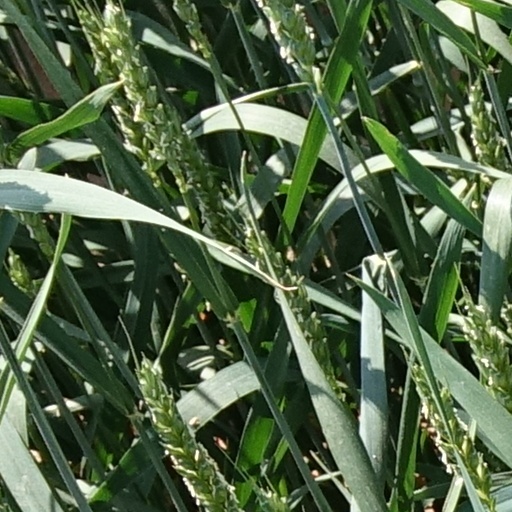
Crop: wheat